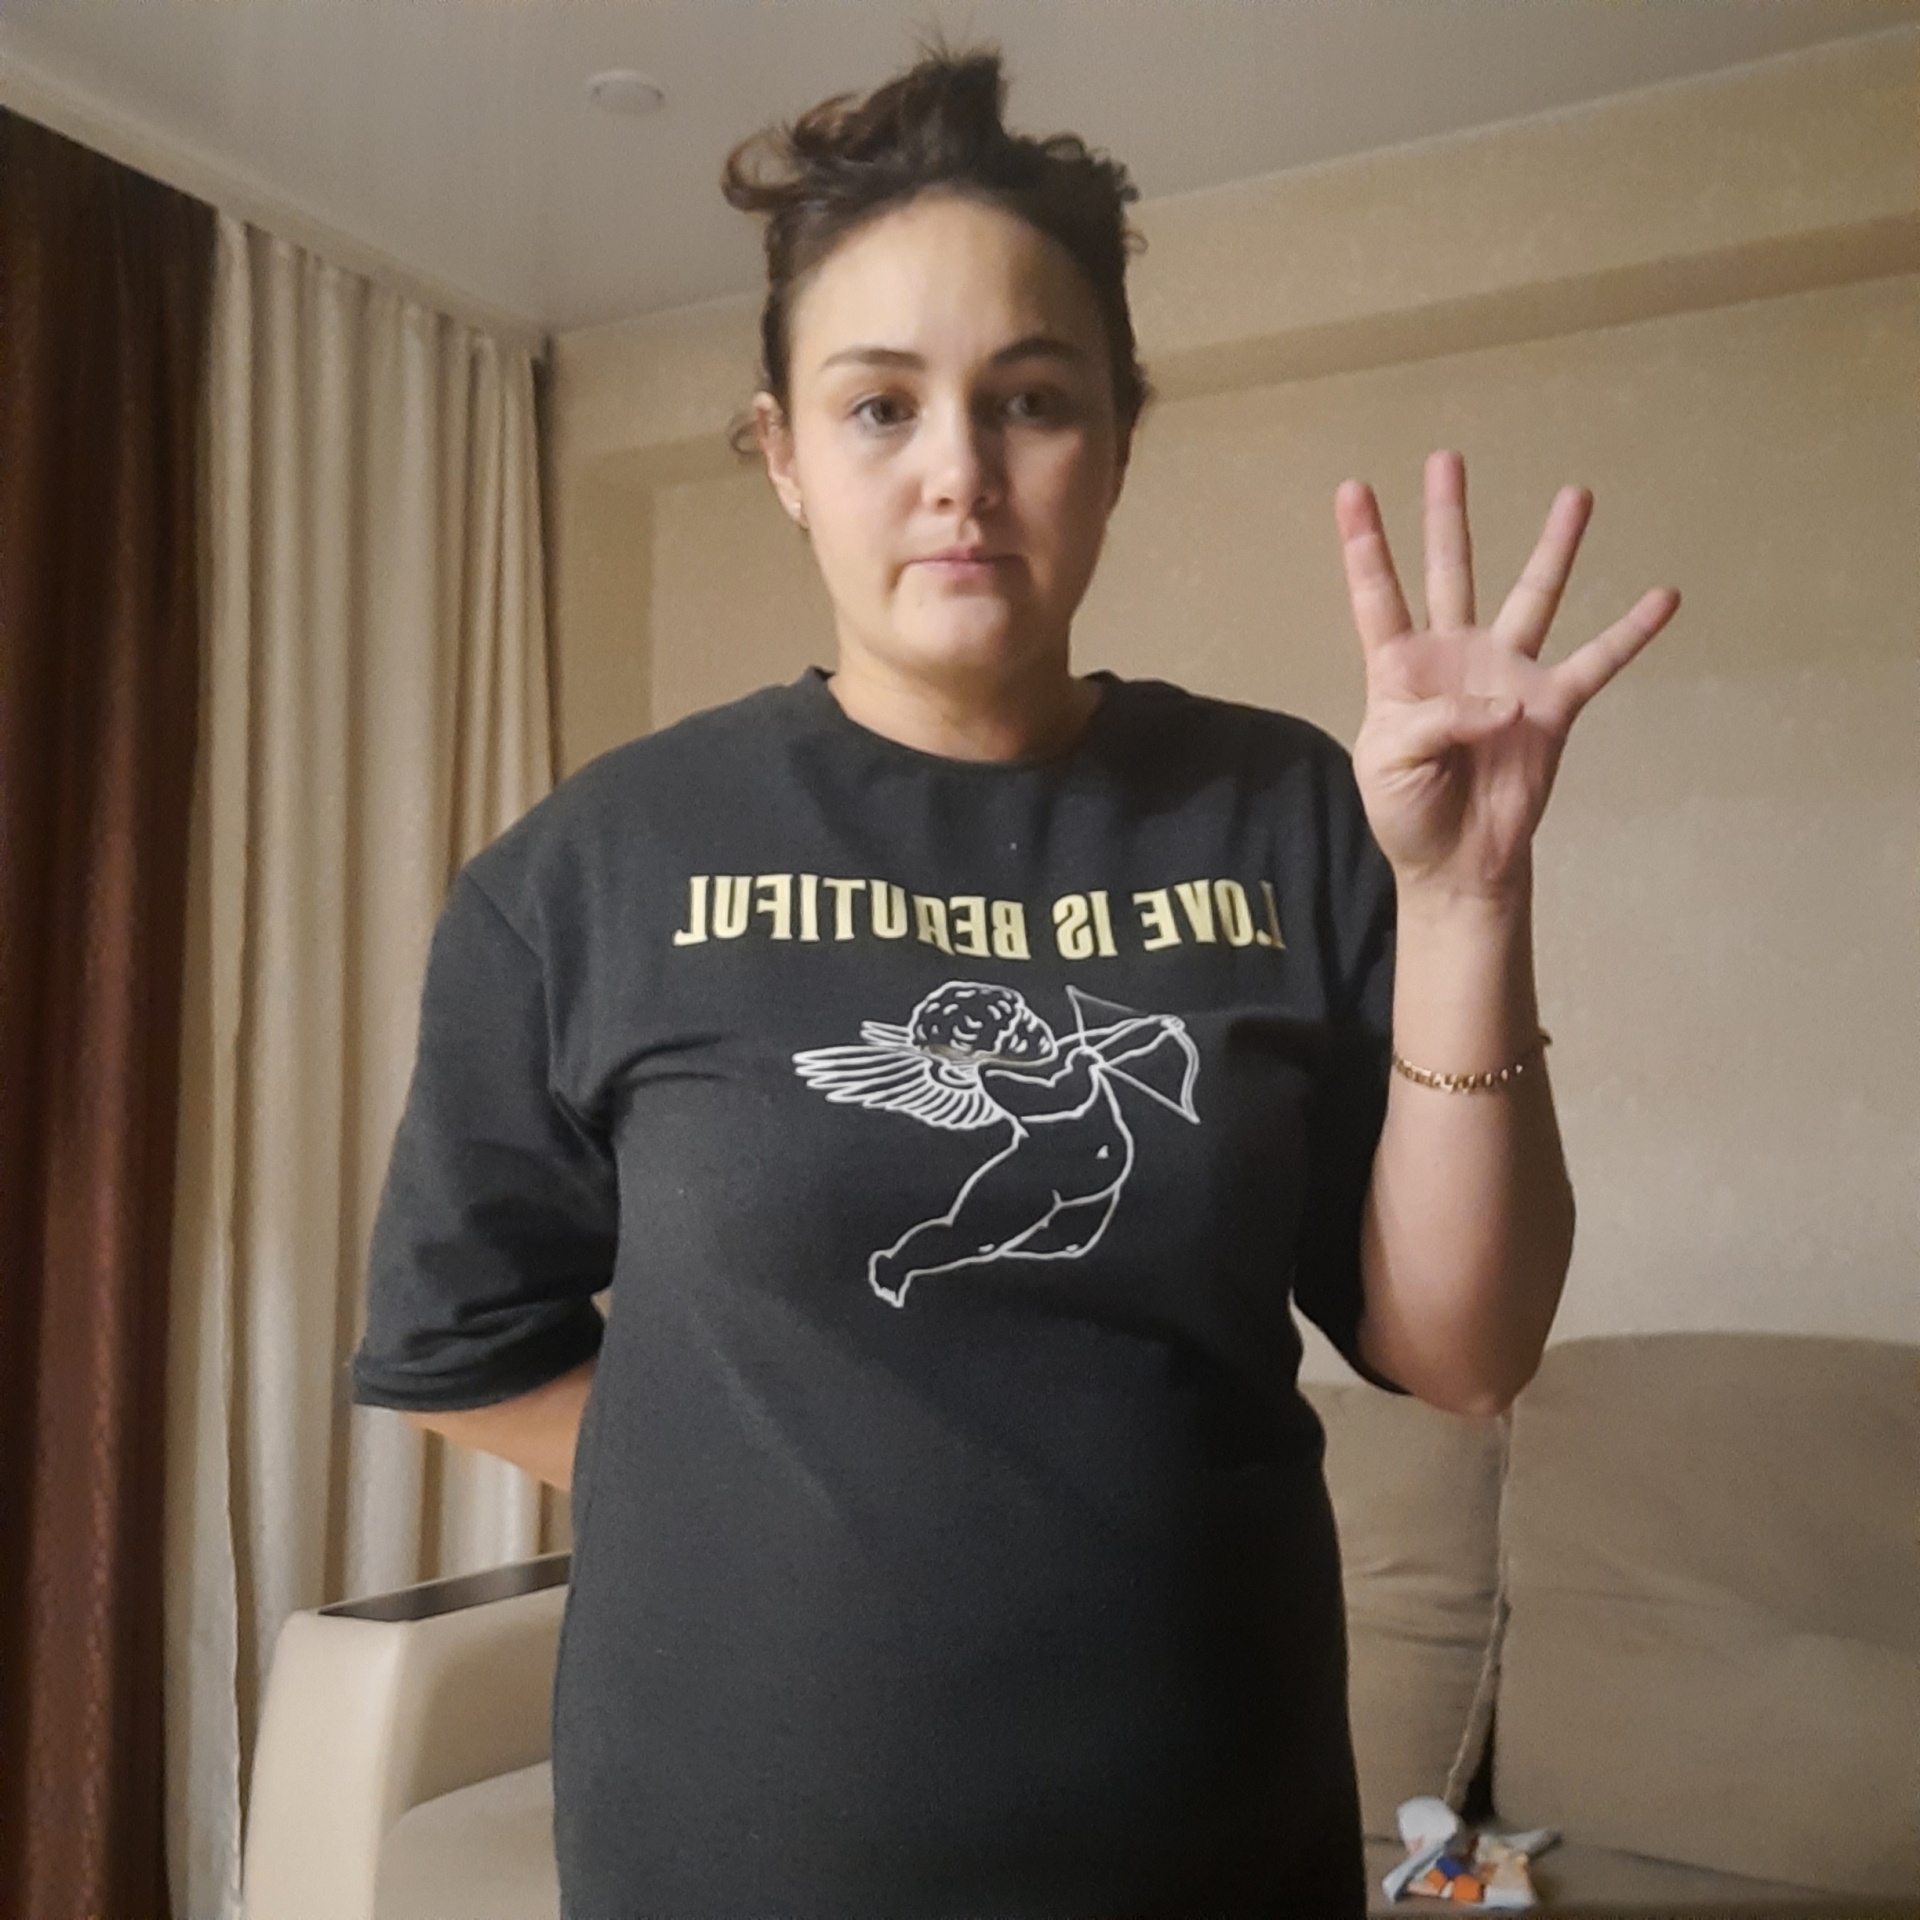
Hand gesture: four